Belay device

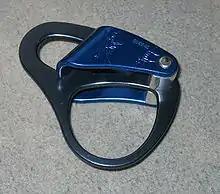
Petzl Reverso

A similar device to the traditional tubular belay device which has two extra loops; normally situated on the front and back of the device. When the device is attached directly to an anchor point with the use of a second carabiner through the larger of the two loops it performs a similar stopping function to that created with the guide plate. The device is also able to be used as a standard tubular device when belaying from the harness.